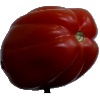
Label: tomato_heart